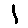
Label: 1